Exercise Trident Juncture 2018

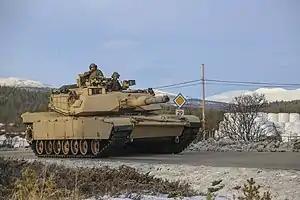
U.S. Marines M1A1 Abrams with 2nd Tank Battalion, 2nd Marine Division, advance on their eastern objective defended by opposing Spanish forces during Exercise Trident Juncture 18 near Dalholen, Norway, Nov. 3, 2018.

Trident Juncture 18 consisted of three main parts: a phase of deployment lasting from August to October, a live field exercise from 25 October to 7 November and a command post exercise from 13 to 24 November 2018.